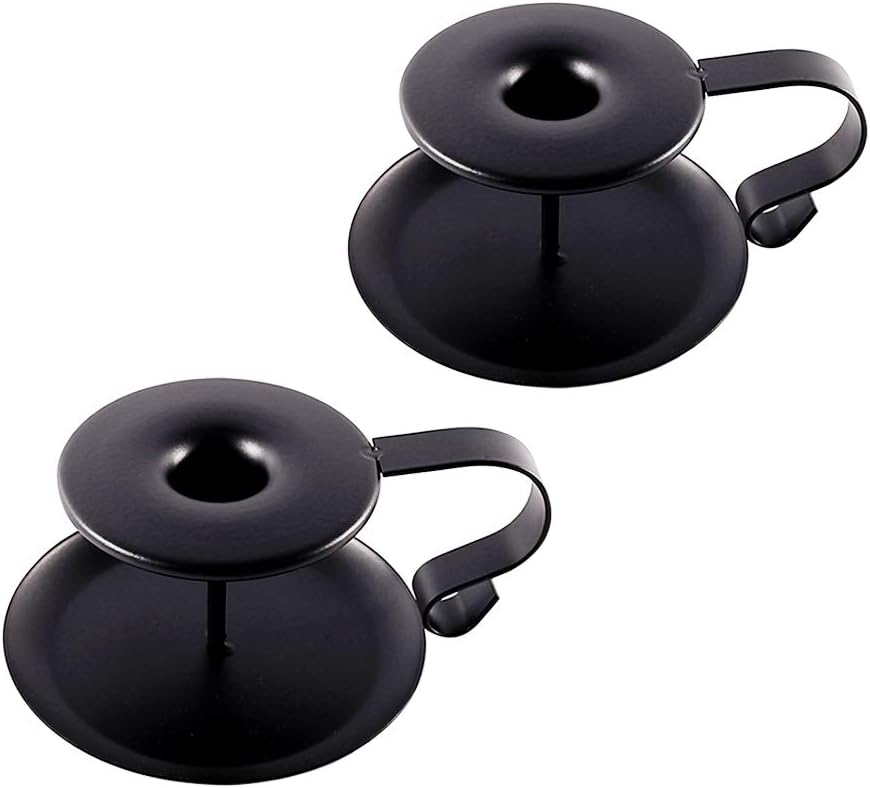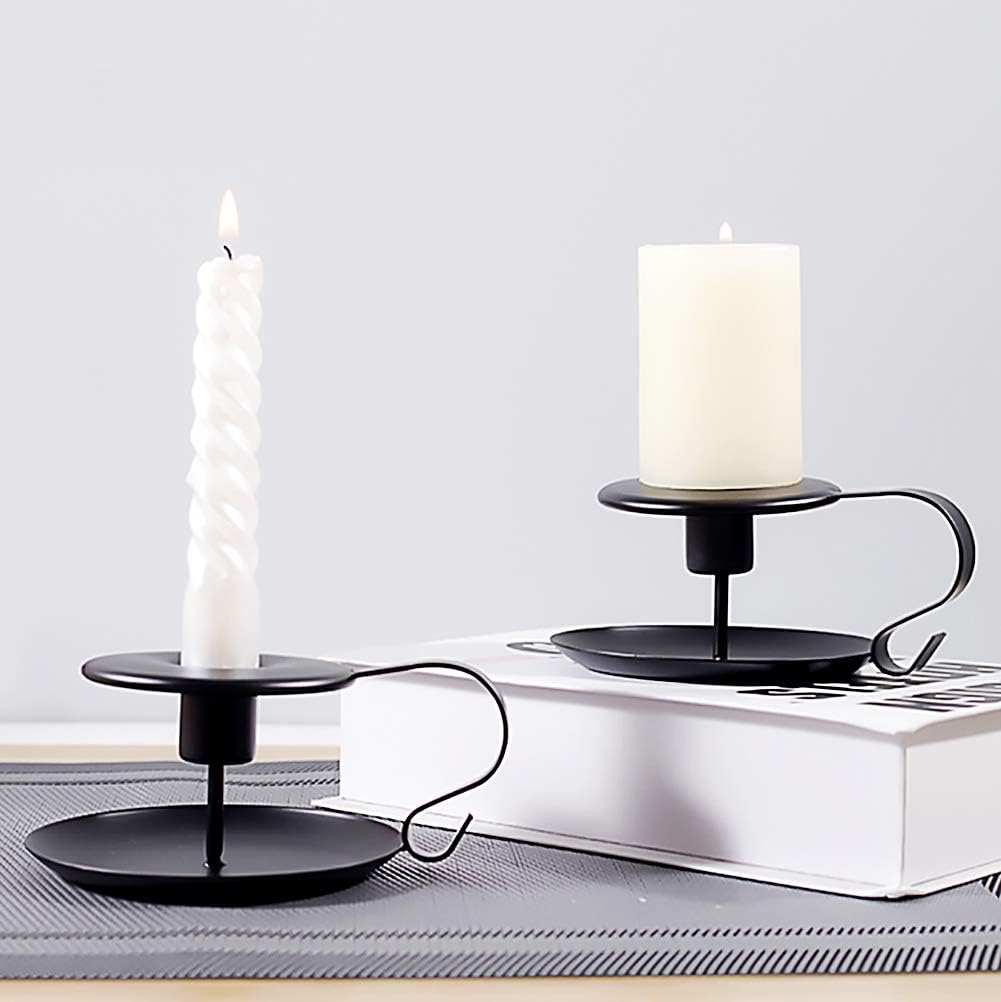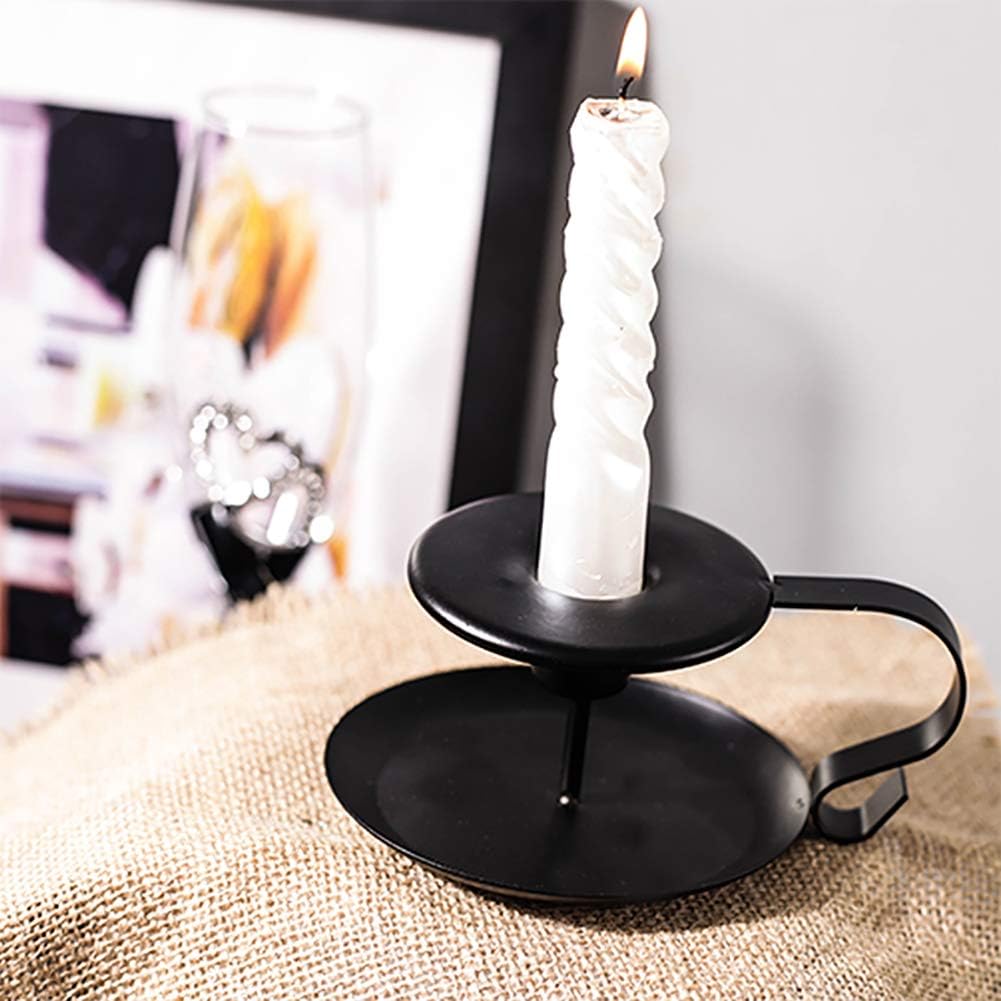
SUJUN Retro Iron Taper Candle Holder, Set of 2, Simple Black Candlestick Holders Candlelight Stand for Halloween Christmas Dining Room Home Decoration Display
Category: Amazon Home
Our Chambersticks features a traditional taper candle holder, complete with curving handle and lustrous saucer, in a timeless black finish. Perfect as an inviting accessory to a entryway console or living room side table. Emergency candle holder with its own drip tray, what else could you want,  it also has a nifty handle so you can take it with you from room to room. Specifications: *Material: Iron *Color: Black(As Pictures Show) *Hole Diameter: 2cm / 0.78" (Approx.)
Features: PRODUCT DETAILS - The product is a set 2 black candlestick holder, the whole size 13*6cm, the max diameter for the candle can be approximately less than 2cm. The product does not contain candles | MORDERN VINTAGE DESIGN - This candle holder fits perfectly in most standard candlestick or taper candle. The candlestick has a handle that can be easily picked up. The classical style is suitable for multiple home styles | MULTIPLE USES - The whole candlestick is finished in a matte black, this classical style is suitable for multiple home styles. It is perfect for housewarming or wedding birthday thanksgiving Christmas candlelight dinner | QUALITY MATERIAL - The candlestick is made of high quality iron material with matte black finish, and the welded connections is strong. It won't rust, it won't break, can be used for a long time | 100% MONEY BACK GUARANTEE - If for any reason you are not completely satisfied with the purchase you have made, do not hesitate to email us, we will do our best to make it right for you as soon as possible. Or you only have to return the product for a full refund